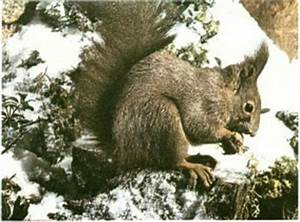
Label: squirrel